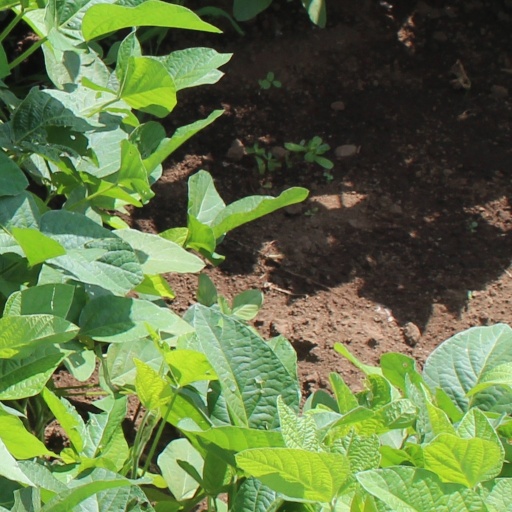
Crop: soybean